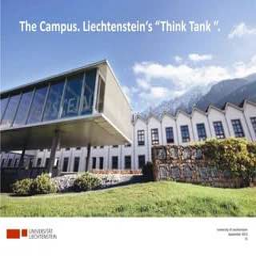
University of Liechtenstein